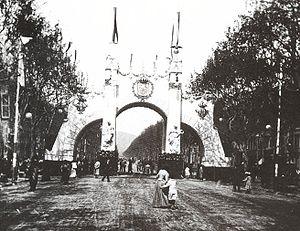
Enric Sagnier i Villavecchia, né le 21 mars 1858 à Barcelone et mort le 1ᵉʳ septembre 1931 dans cette même ville, est un architecte catalan.